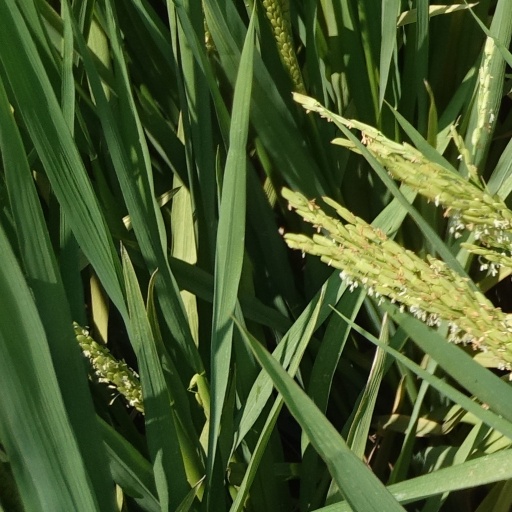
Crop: rice